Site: brandenburg
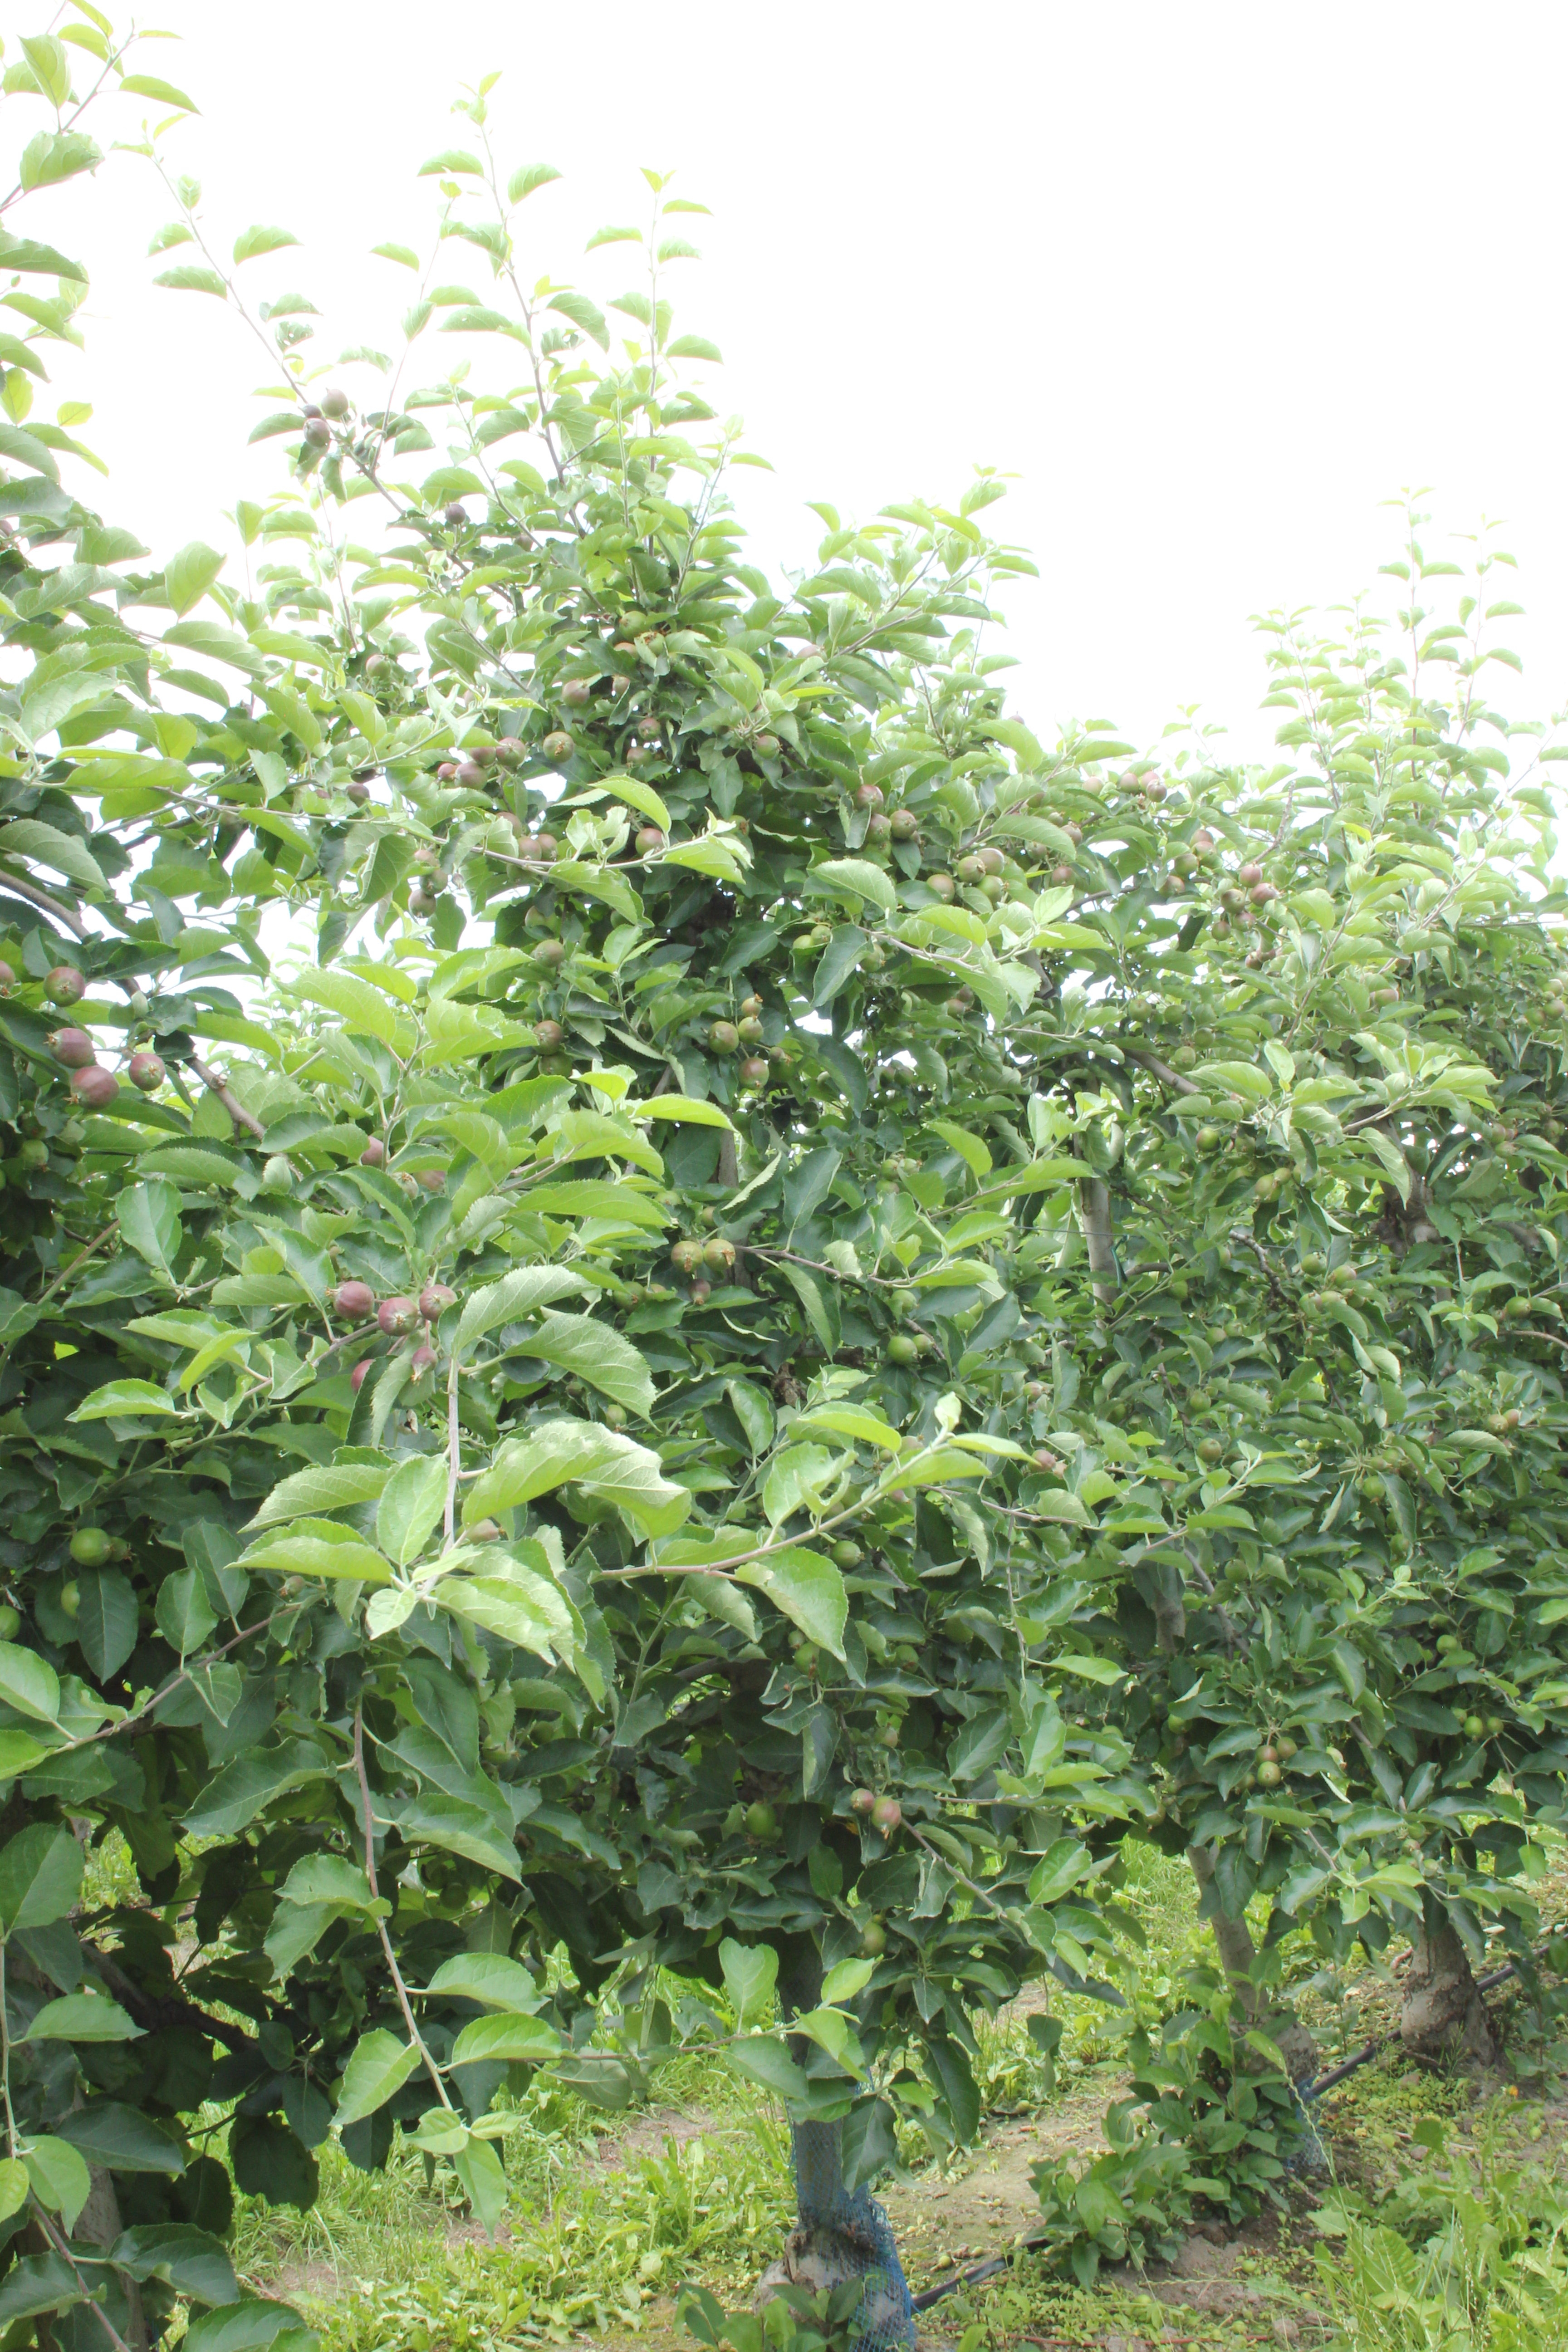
Growth stage (BBCH 73): Development of fruit